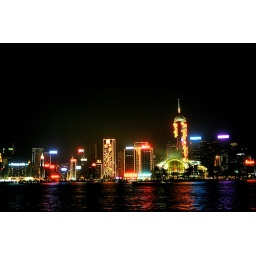
Central Plaza towers into the sky behind the new Hong Kong Convention Center. (Photo by Ken Barton 12.99)